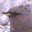
Label: bird